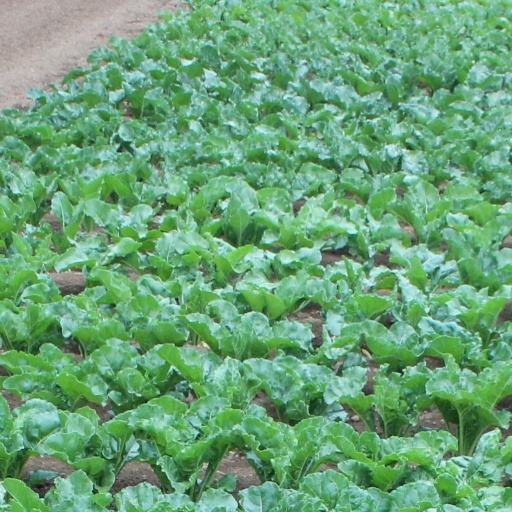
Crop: sugar beet